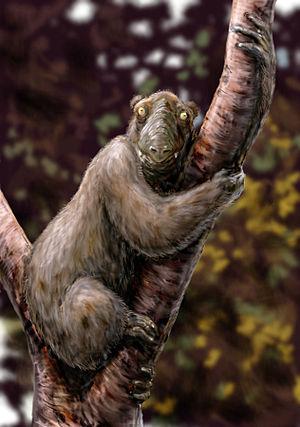
Megaladapis est un genre aujourd'hui éteint composé de trois à six espèces de lémuriens qui vivait jadis sur l'île de Madagascar. Il appartient selon les auteurs à la famille des Megaladapidae ou des Lepilemuridae. Le plus grand mesurait entre 1,3 et 1,5 m de haut pour un poids estimé allant de 40 à 80 kg.
Les Megaladapidae sont une famille éteinte controversée de primates lémuriformes, originaires de Madagascar.
Cage of Eden est un shōnen manga de Yamada Yoshinobu. Il est pré-publié dans le magazine Weekly Shōnen Magazine par Kōdansha entre décembre 2008 et janvier 2013 au Japon. Il a été compilé en un total de vingt-et-un tomes. Il est édité par les éditions Soleil Productions en version française. L'histoire narre l'accident d'un avion de ligne, dans lequel une classe de collégiens rentrait de voyage, sur une île déserte et inconnue peuplée de créatures préhistoriques, ainsi que de la survie des survivants du crash pour quitter l'île.